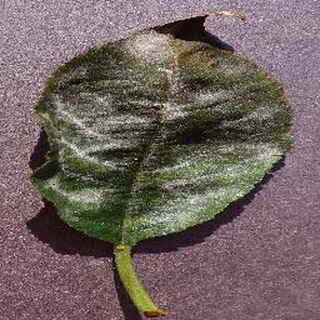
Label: cherry_powdery_mildew